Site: brandenburg
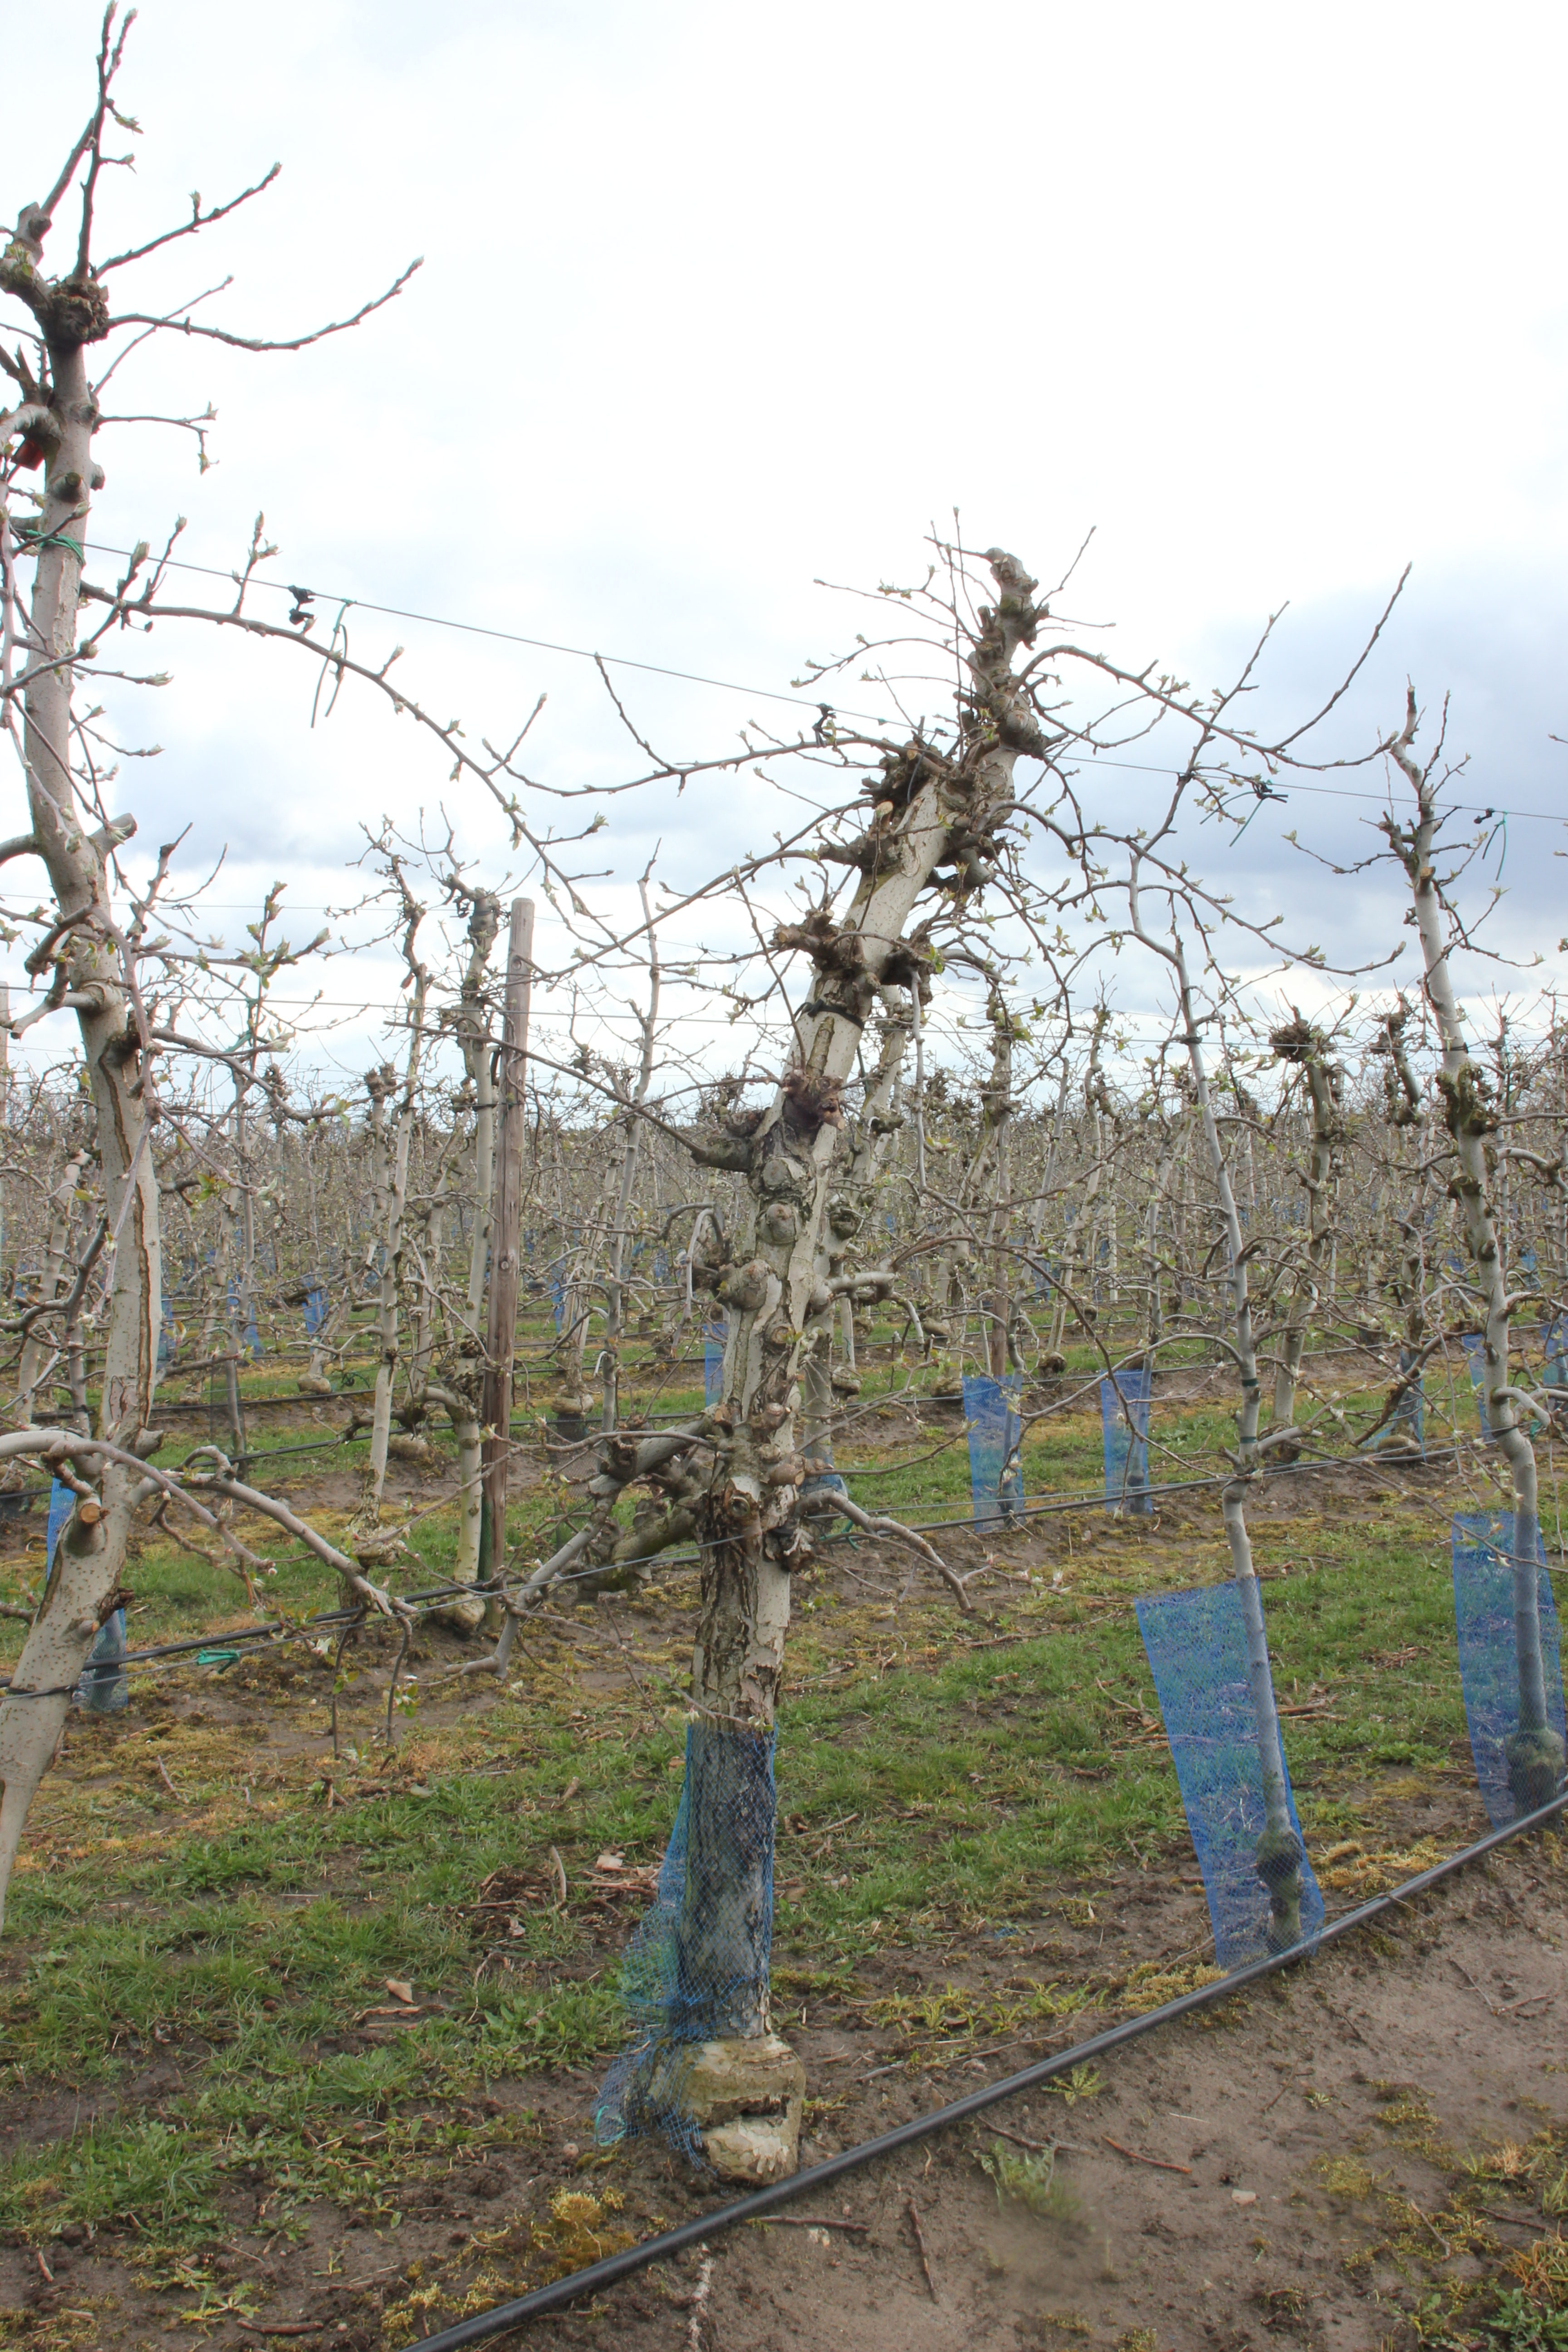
Growth stage (BBCH 55): Inflorescence emergence